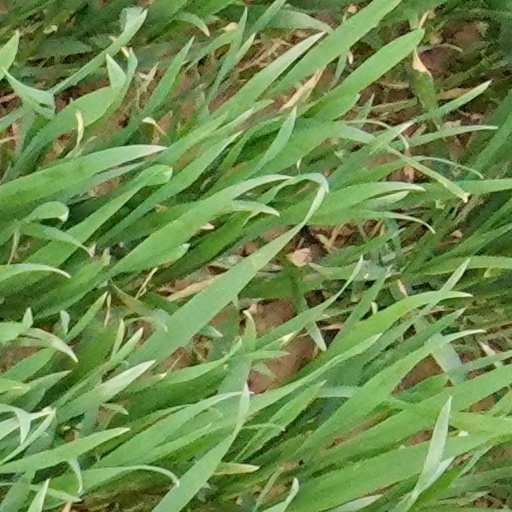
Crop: wheat